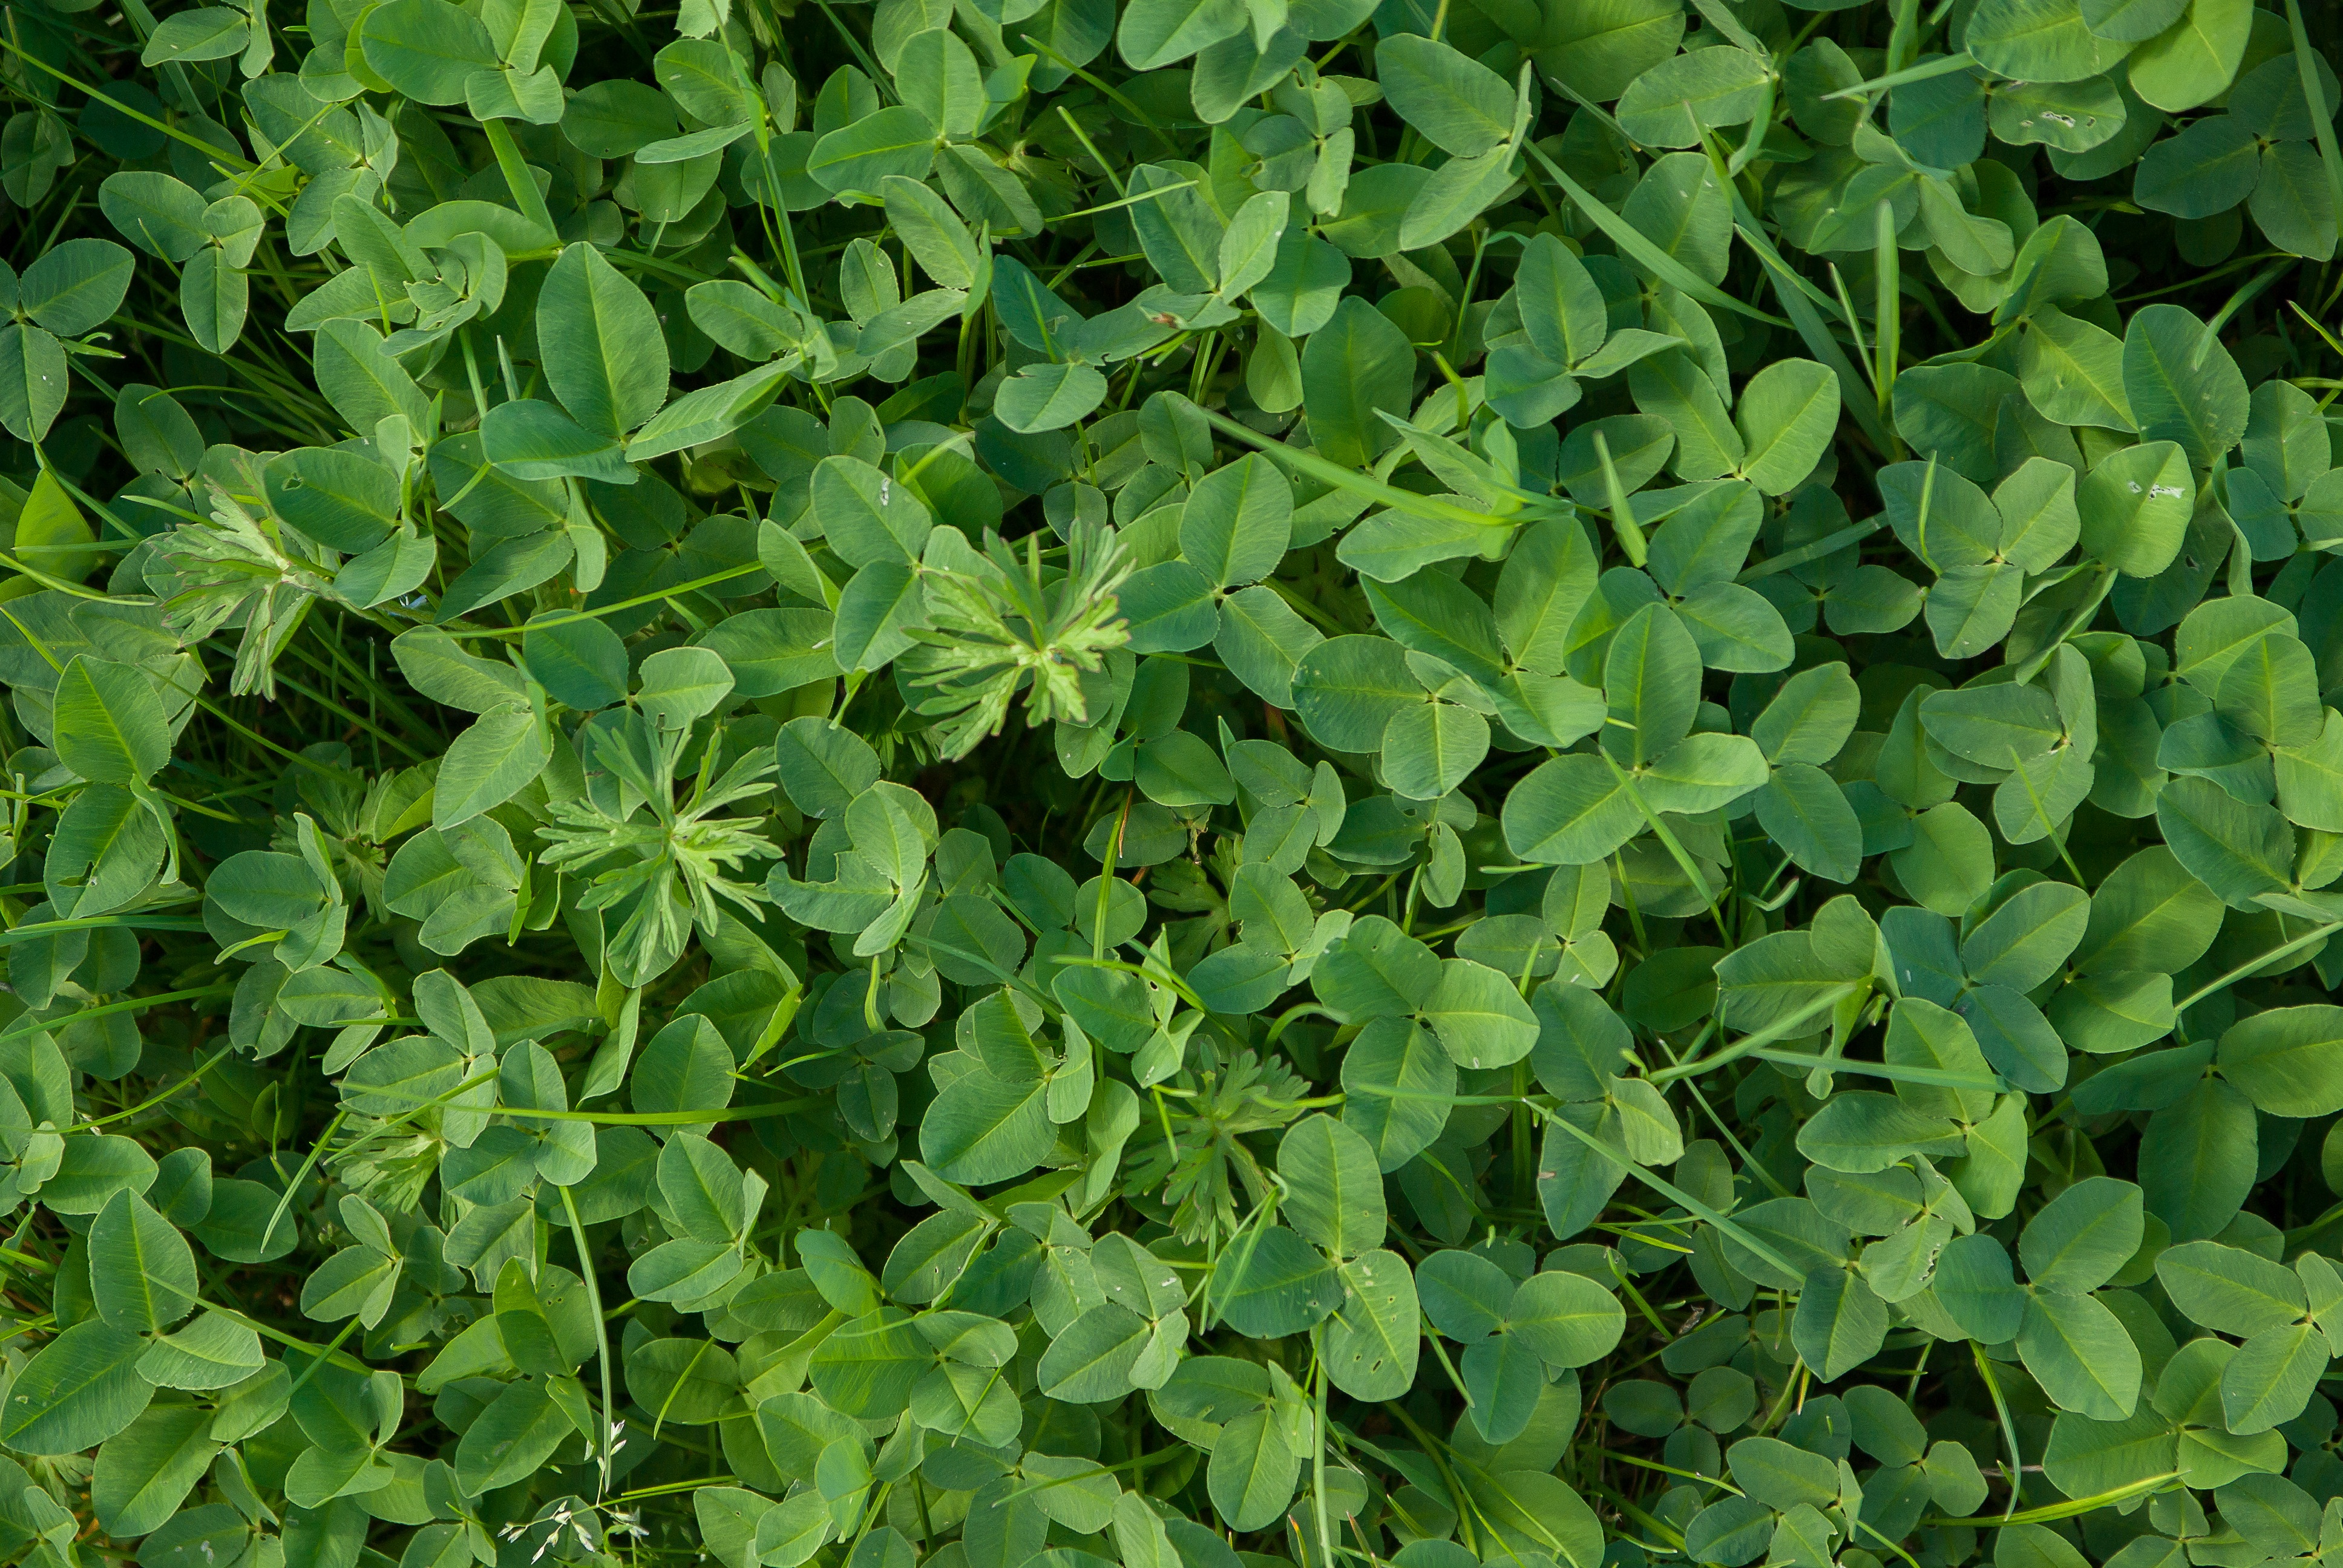
grass, plant, leaf, flower, green, herb, produce, clover, shrub, groundcover, lucky, chance, flowering plant, saint patrick, annual plant, land plant